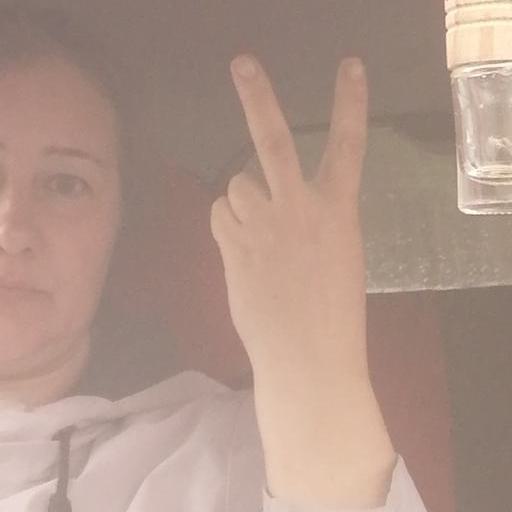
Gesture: peace_inverted